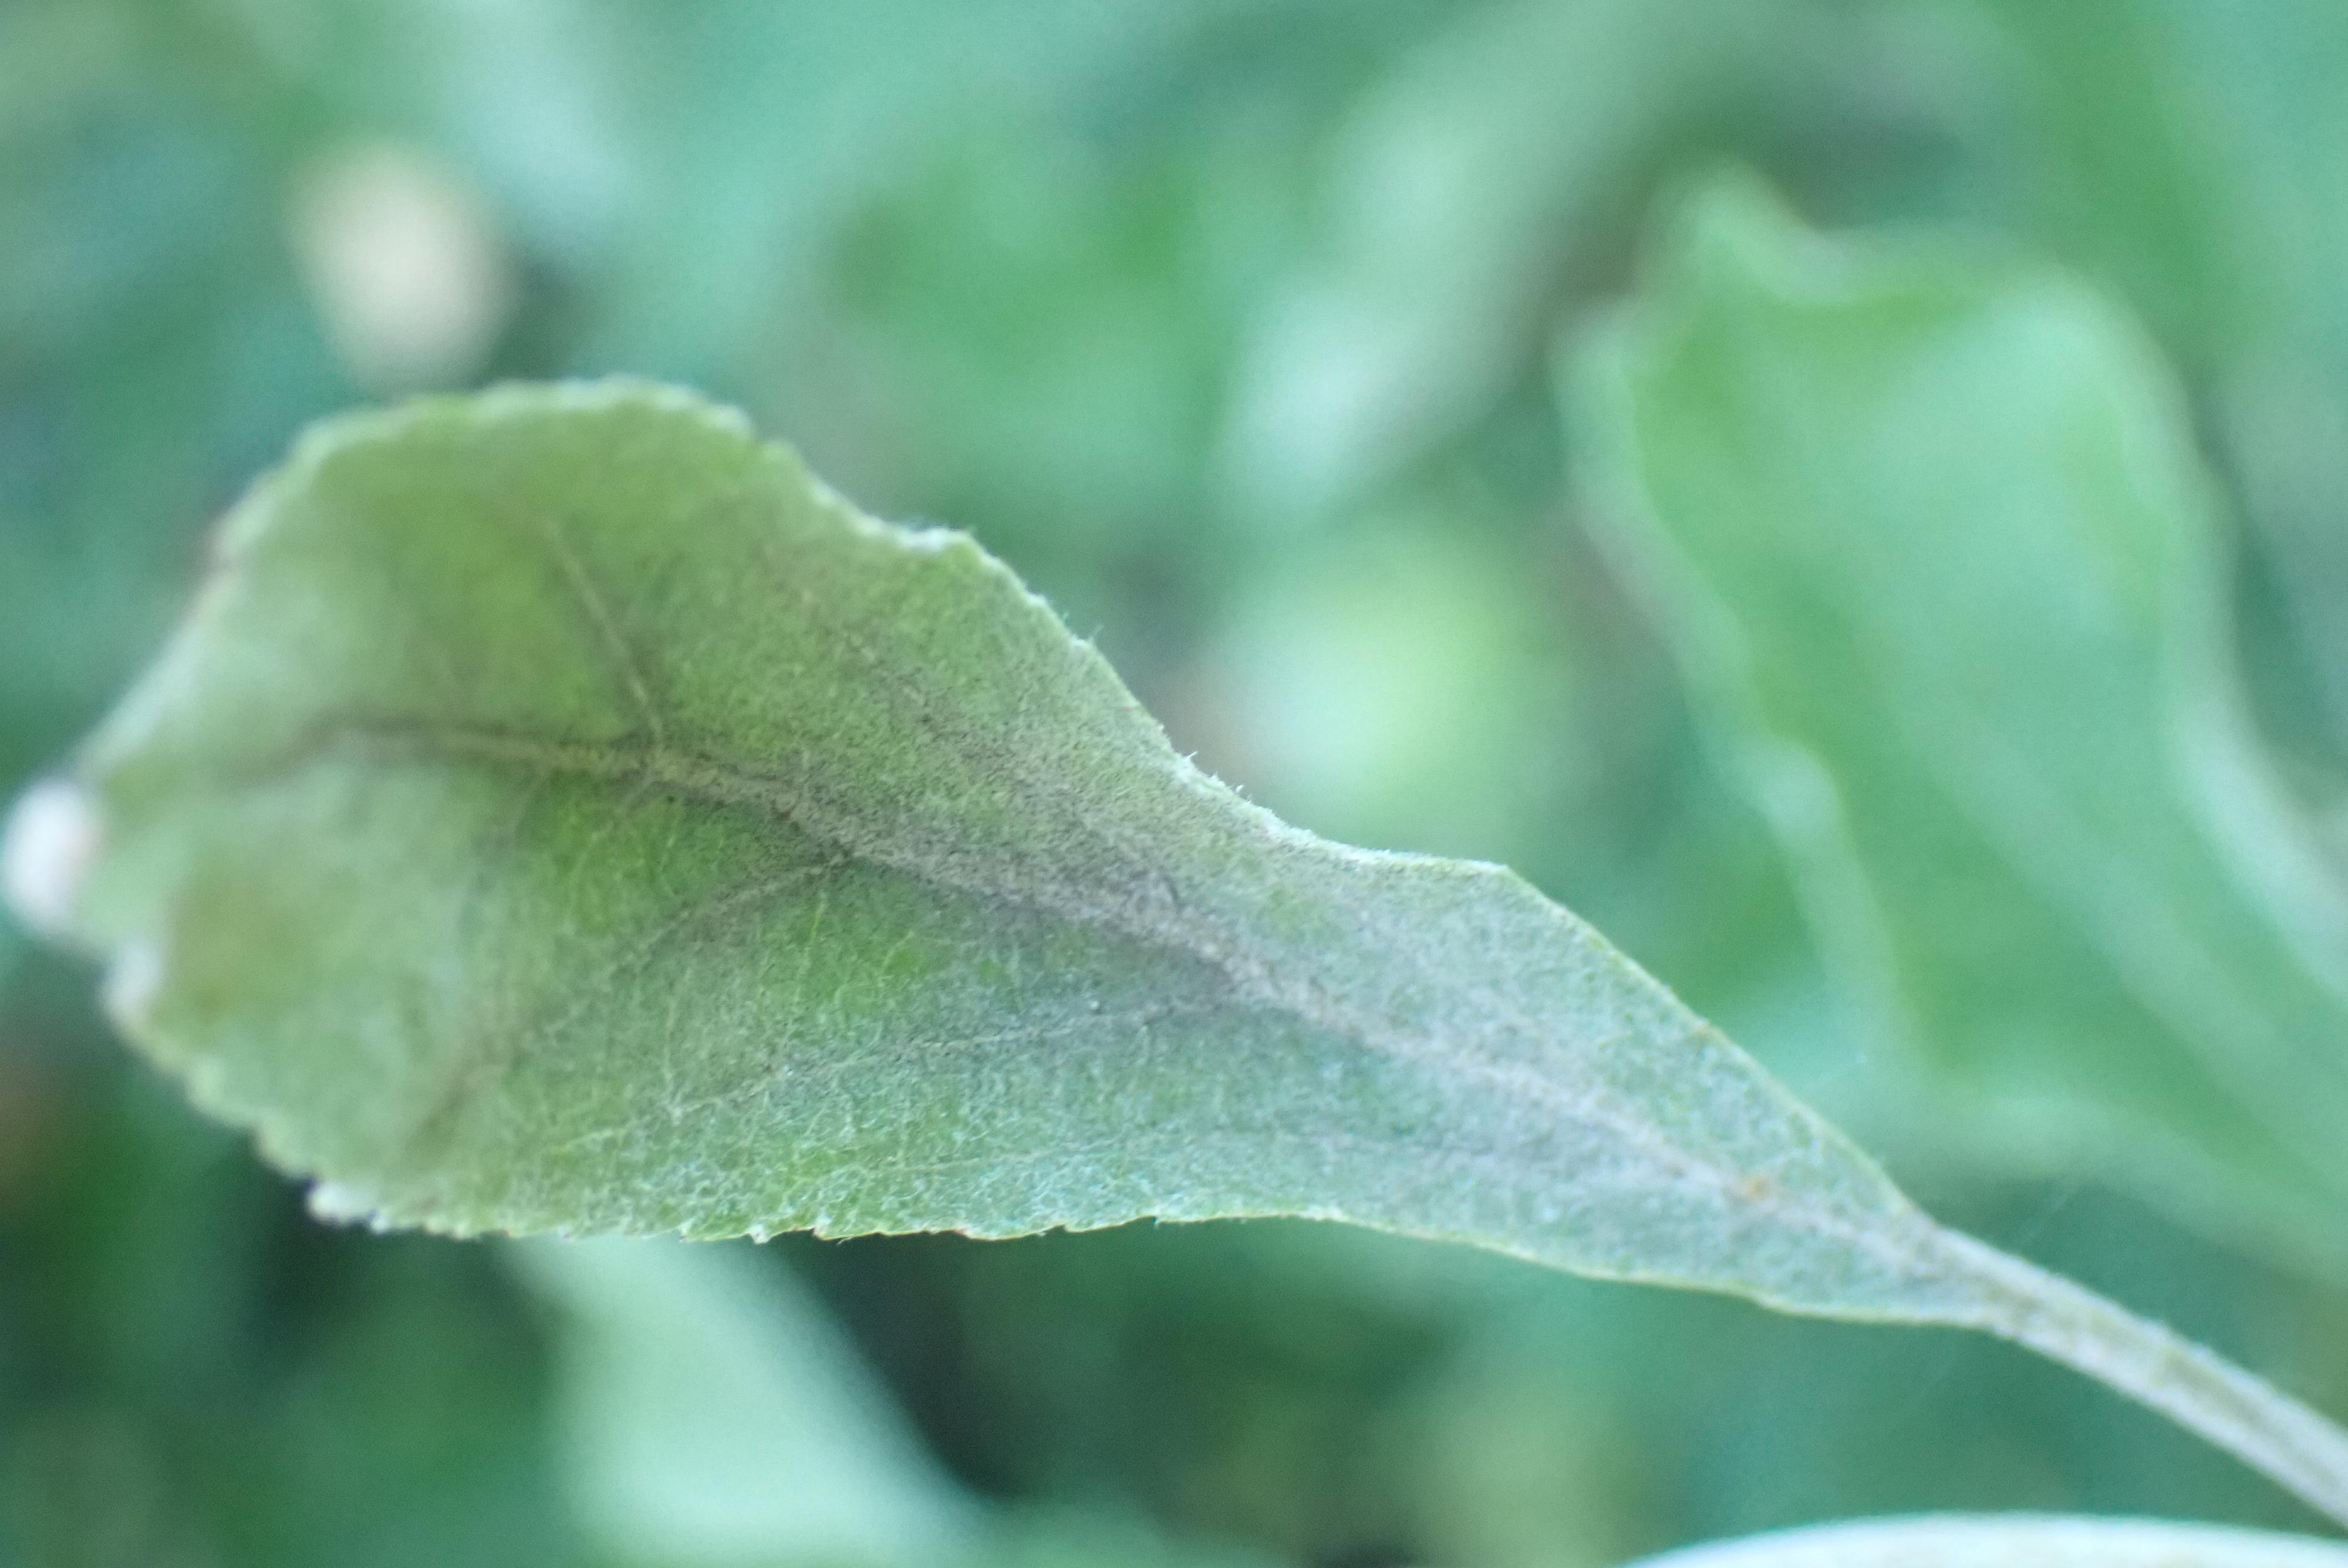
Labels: powdery_mildew